Marguerite Littman

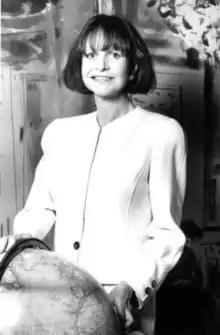
Littman in 1987

Marguerite Lamkin Brown Harrity Littman (May 4, 1930October 16, 2020) was an American-British socialite and HIV/AIDS activist. As a Southern American accent coach she is known to have coached actors including Elizabeth Taylor and Paul Newman. Littman is remembered for her role in HIV/AIDS advocacy, including fundraising for charities.